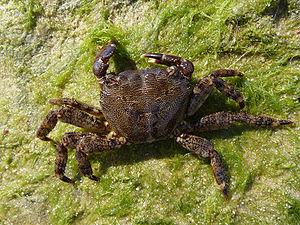
Crabe marbré femelle. Mer noire. Latina: Pachygrapsus marmoratus (Fabricius, 1793) Українська: Мармуровий краб, самиця. Чорне море Русский: Мраморный краб, самка. Чёрное море